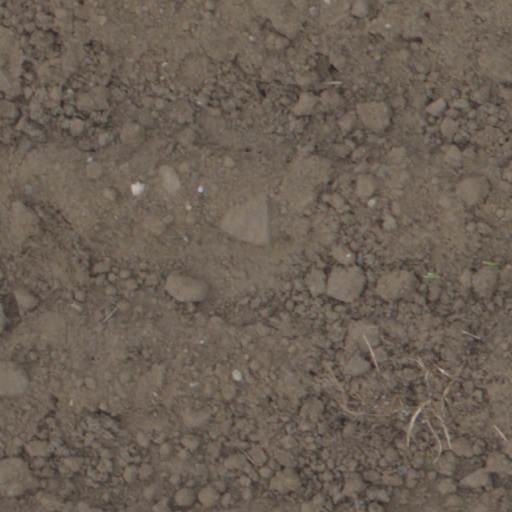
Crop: wheat